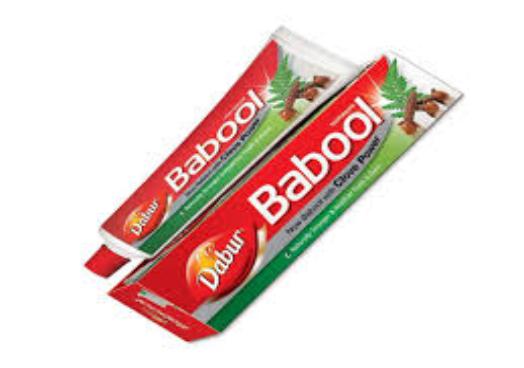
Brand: babool
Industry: Necessities